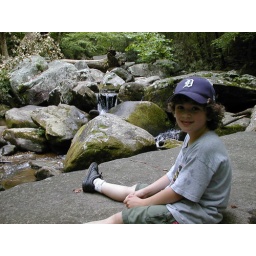
Cody taking a break, hanging out on a rock by a small water fall.